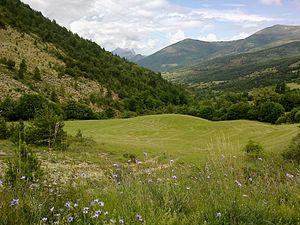
Chalancon est une commune française située dans le département de la Drôme, en région Auvergne-Rhône-Alpes.